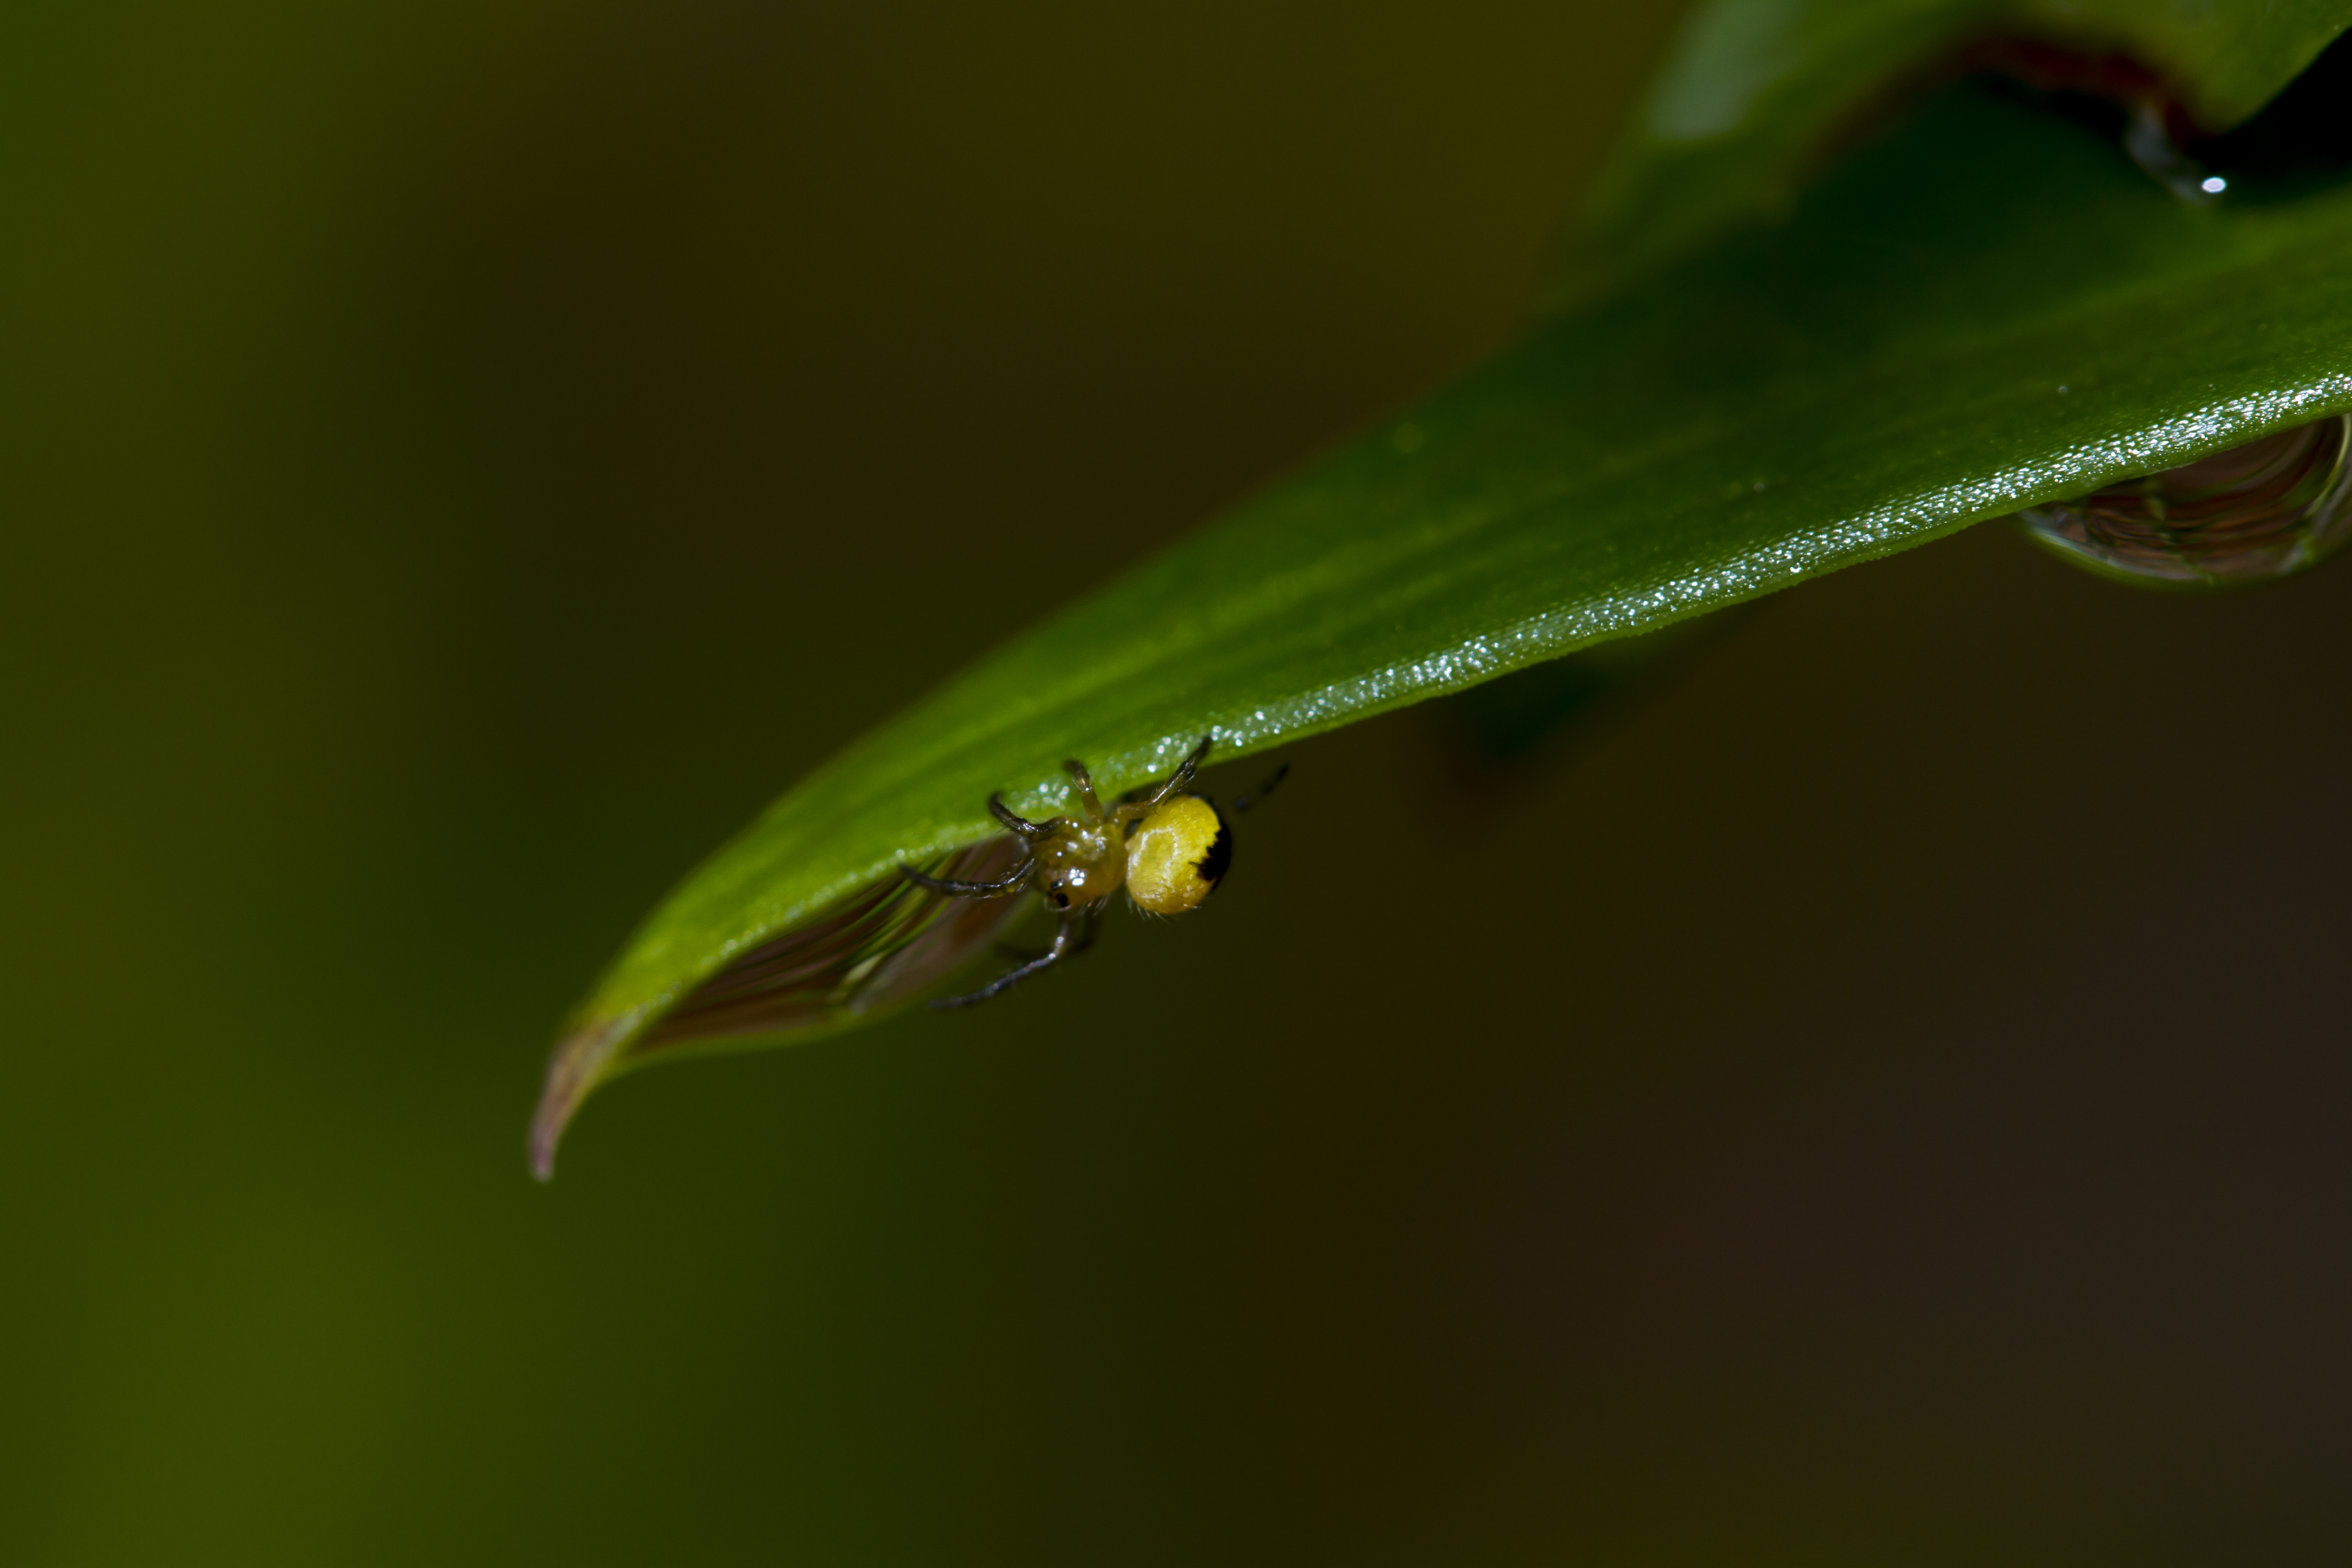
nature, dew, bokeh, photography, leaf, flower, refraction, green, insect, canon, waterdrop, flora, fauna, invertebrate, close up, spider, uk, arachnid, 7d, dof, moisture, peterborough, macro photography, spiderling, plant stem